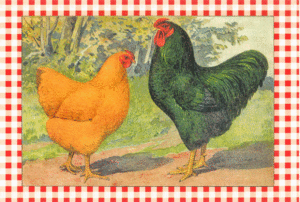
La wyandotte est une race de poule domestique originaire des États-Unis. Elle doit son nom à la tribu indienne des Hurons-Wendat. On l'appelait à l'origine la sebright américaine ou la sebright cochin.